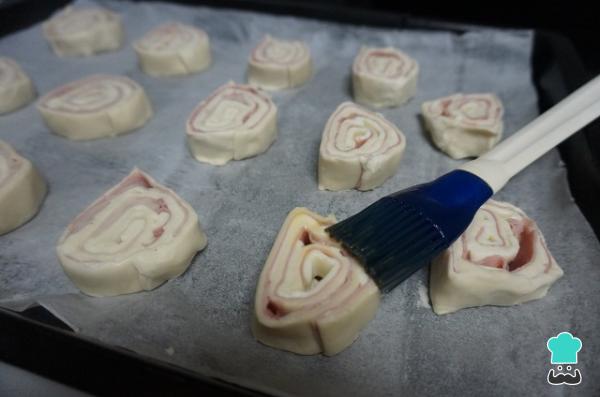
Después batimos el huevo y pintaremos los rollitos con una brocha de cocina.